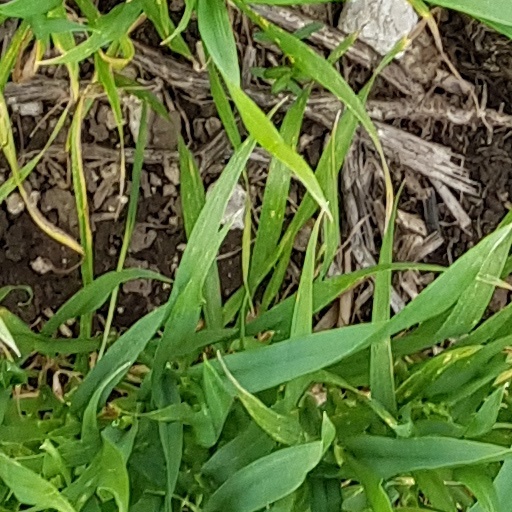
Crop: wheat